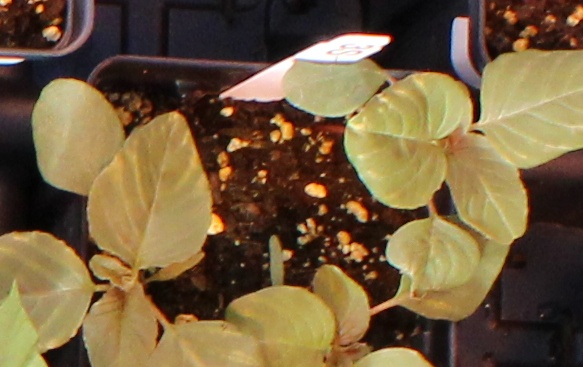
Label: Redroot Pigweed